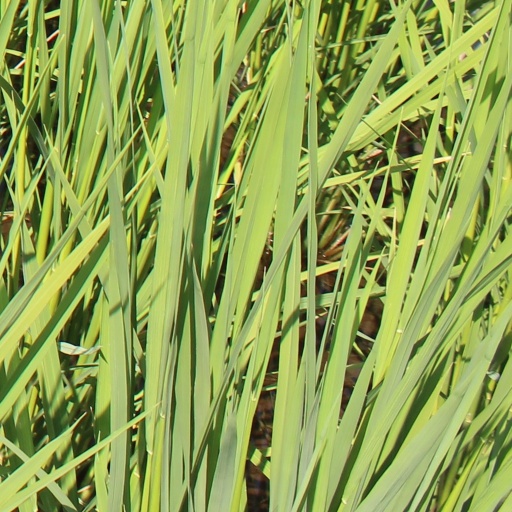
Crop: rice